Rancho San José y Sur Chiquito

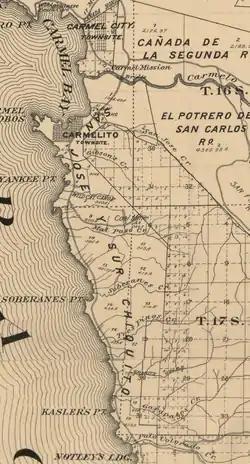
1898 map showing legal boundaries of Rancho San Jose Sur Chiquito following court approval of Castro's claim.

Governor Juan Alvarado granted two square leagues of land in 1839 to Marcelino Escobar, Alcalde (or mayor) of Monterey. It was named for two bodies of water: San José Creek near Point Lobos and El Río Chiquito del Sur.